Italian cuisine

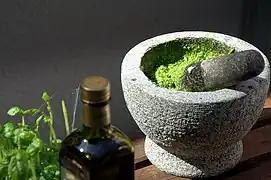
Pesto, a Ligurian sauce made with basil, olive oil, hard cheese, and pine nuts, which can be eaten with pasta or other dishes such as soup

At the beginning of the 18th century, Italian culinary books began to emphasise the regionalism of Italian cuisine rather than French cuisine. Books written then were no longer addressed to professional chefs but to bourgeois housewives. Periodicals in booklet form such as (The Cook of Cremona) in 1794 give a sequence of ingredients according to season along with chapters on meat, fish, and vegetables. As the century progressed these books increased in size, popularity, and frequency.